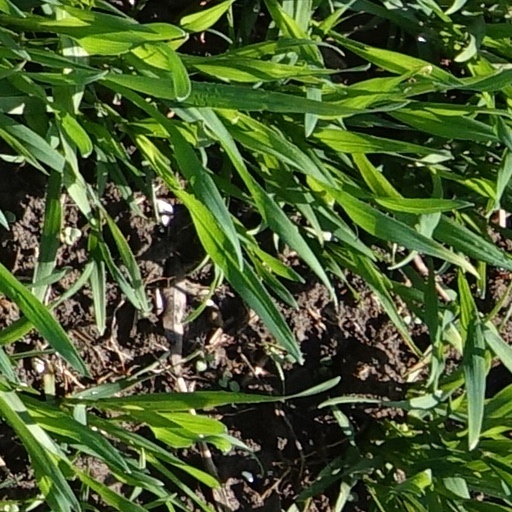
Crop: wheat